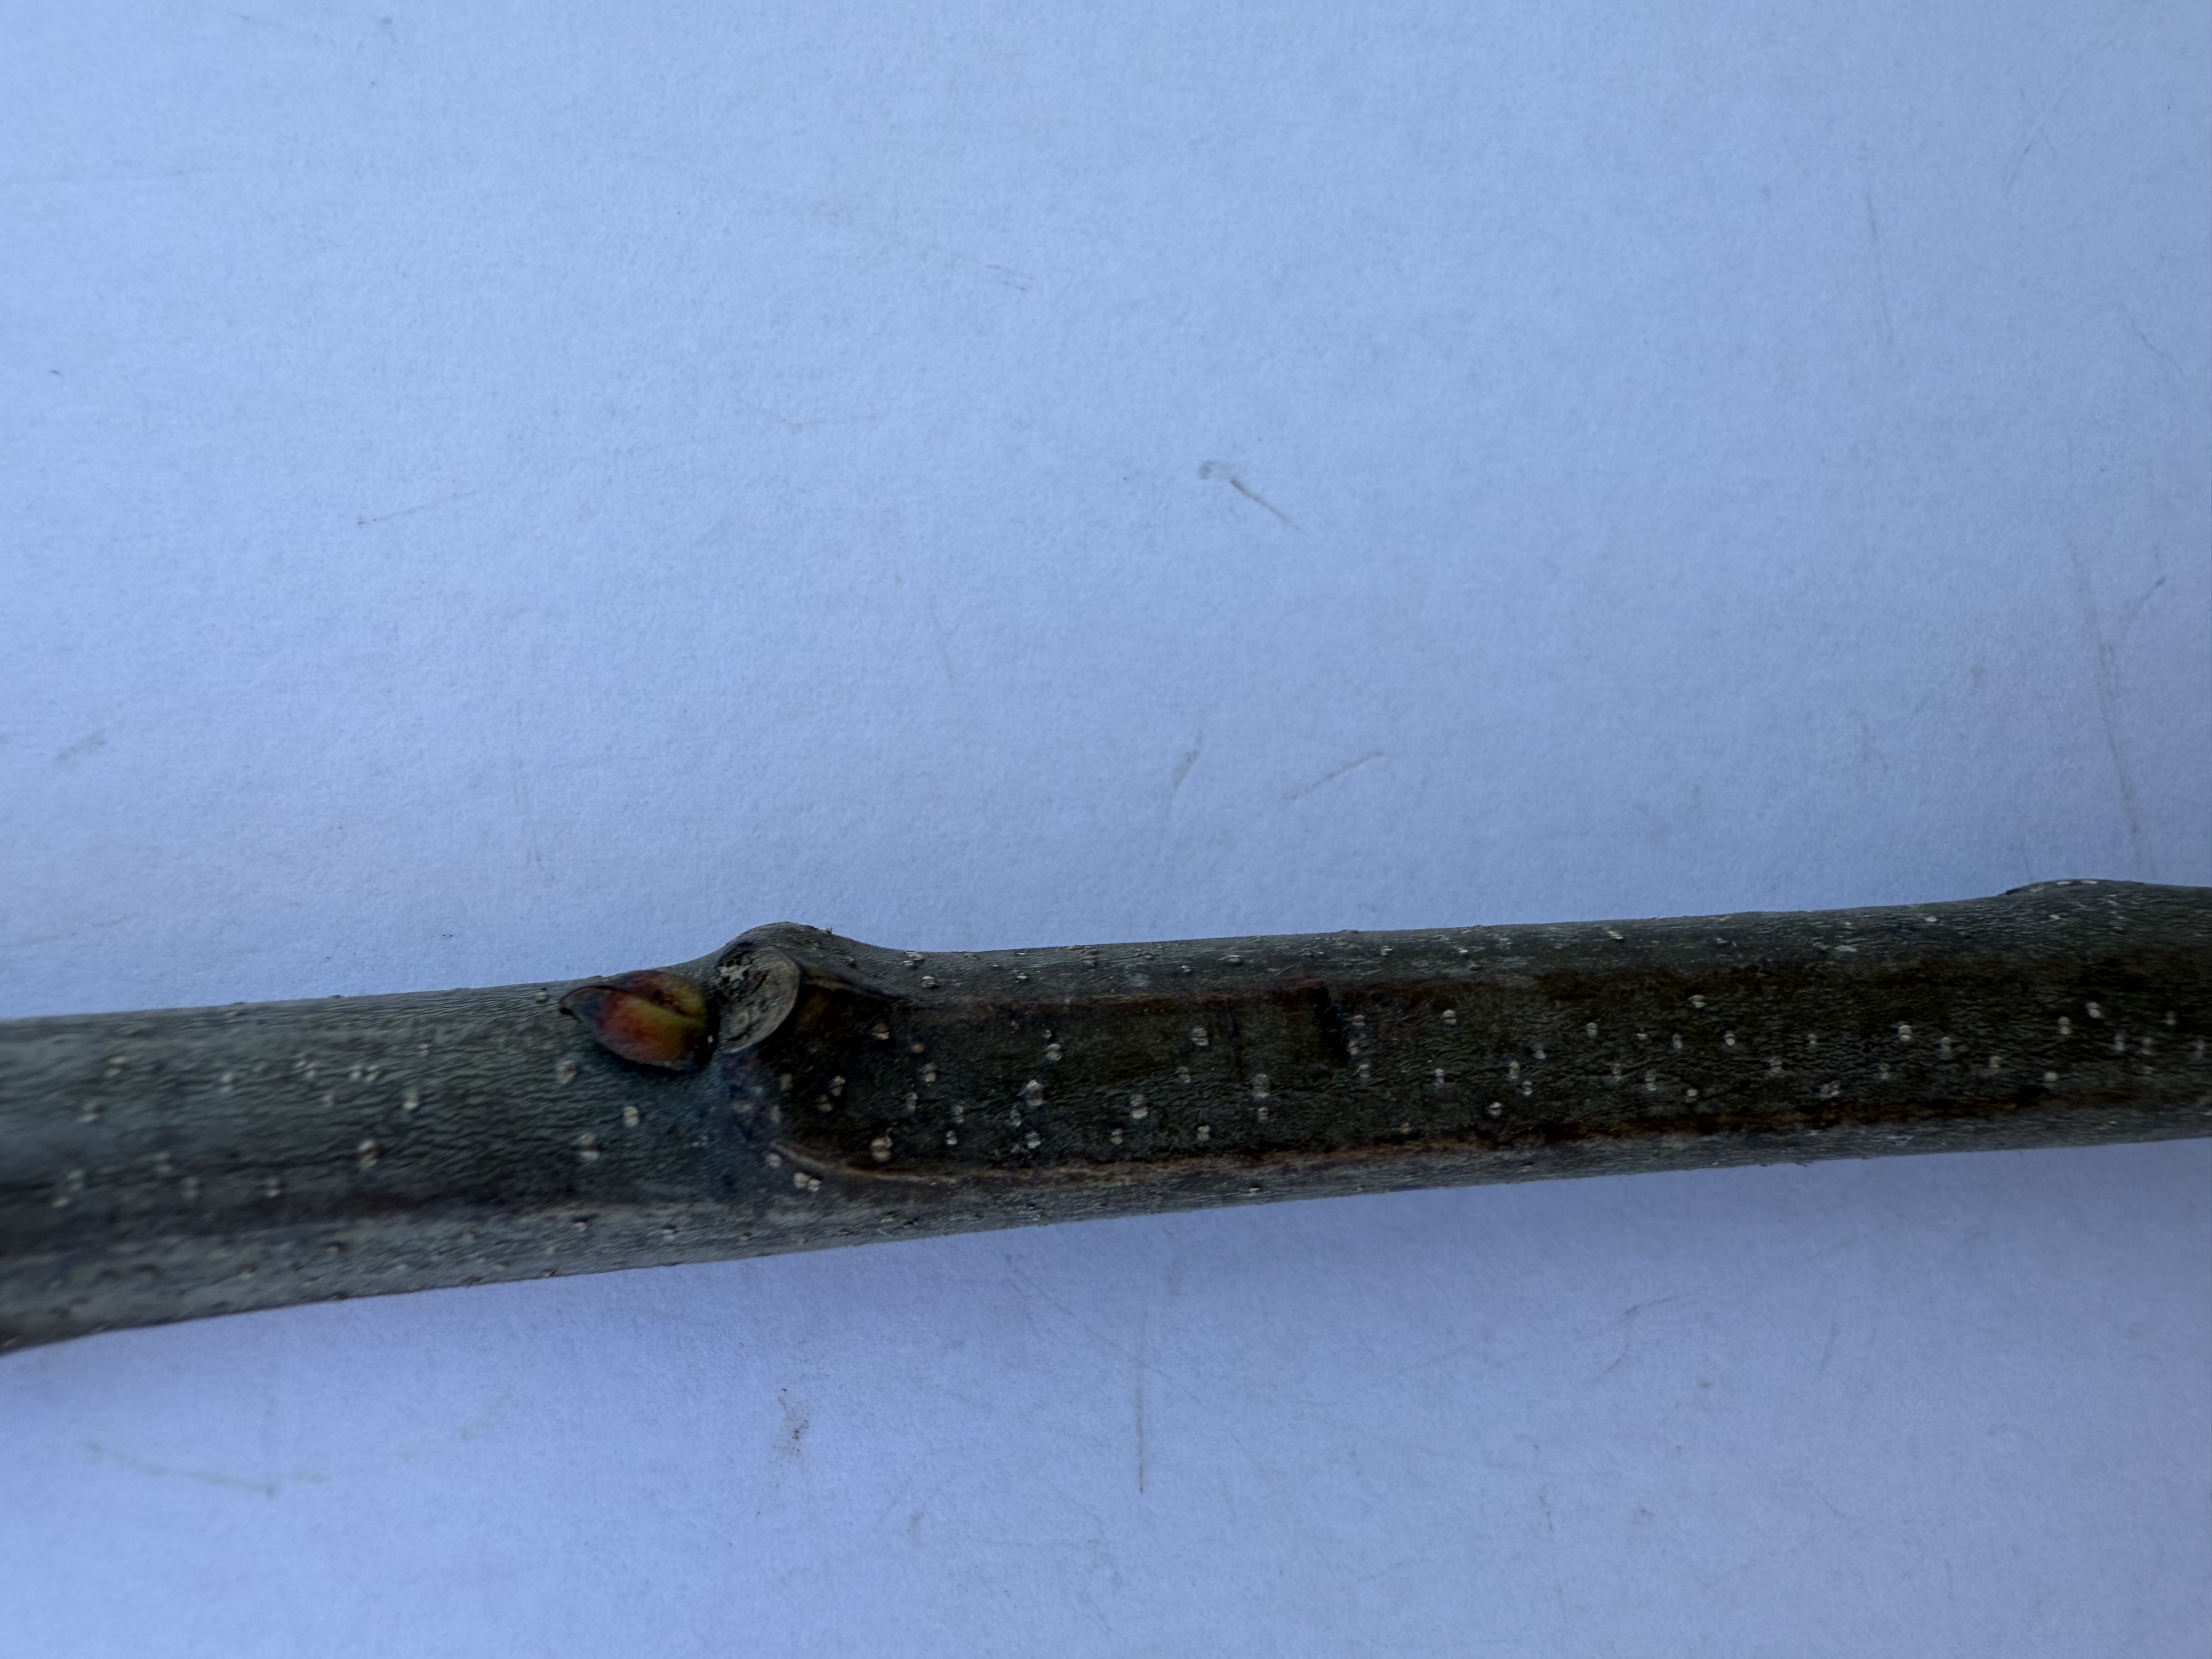
Variety: Chestnut